Grande Armée

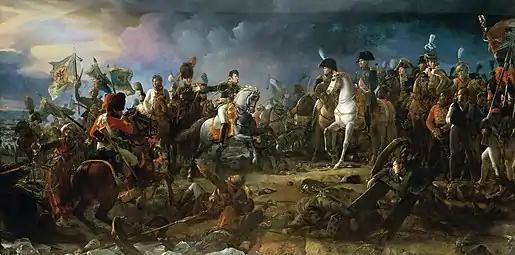

The alarming increase of French power in Central Europe disturbed Prussia, which had remained neutral the previous year. After much diplomatic wrangling, Prussia secured promises of Russian military aid and the Fourth Coalition against France came into being in 1806. The "Grande Armée" advanced into Prussian territory with the famed "bataillon-carré" (battalion square) system, whereby corps marched in close supporting distances and became vanguards, rearguards, or flank forces as the situation demanded, and decisively defeated the Prussians at Jena and Auerstedt, both fought on 14 October 1806. After a legendary pursuit, the French took 140,000 prisoners and killed and wounded roughly 25,000. Marshal Louis-Nicolas Davout's III Corps, the victors at Auerstedt, received the honours of marching into Berlin first. Once more, the French had defeated an enemy before its allies could arrive, and once more, this did not bring peace.